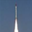
Label: rocket